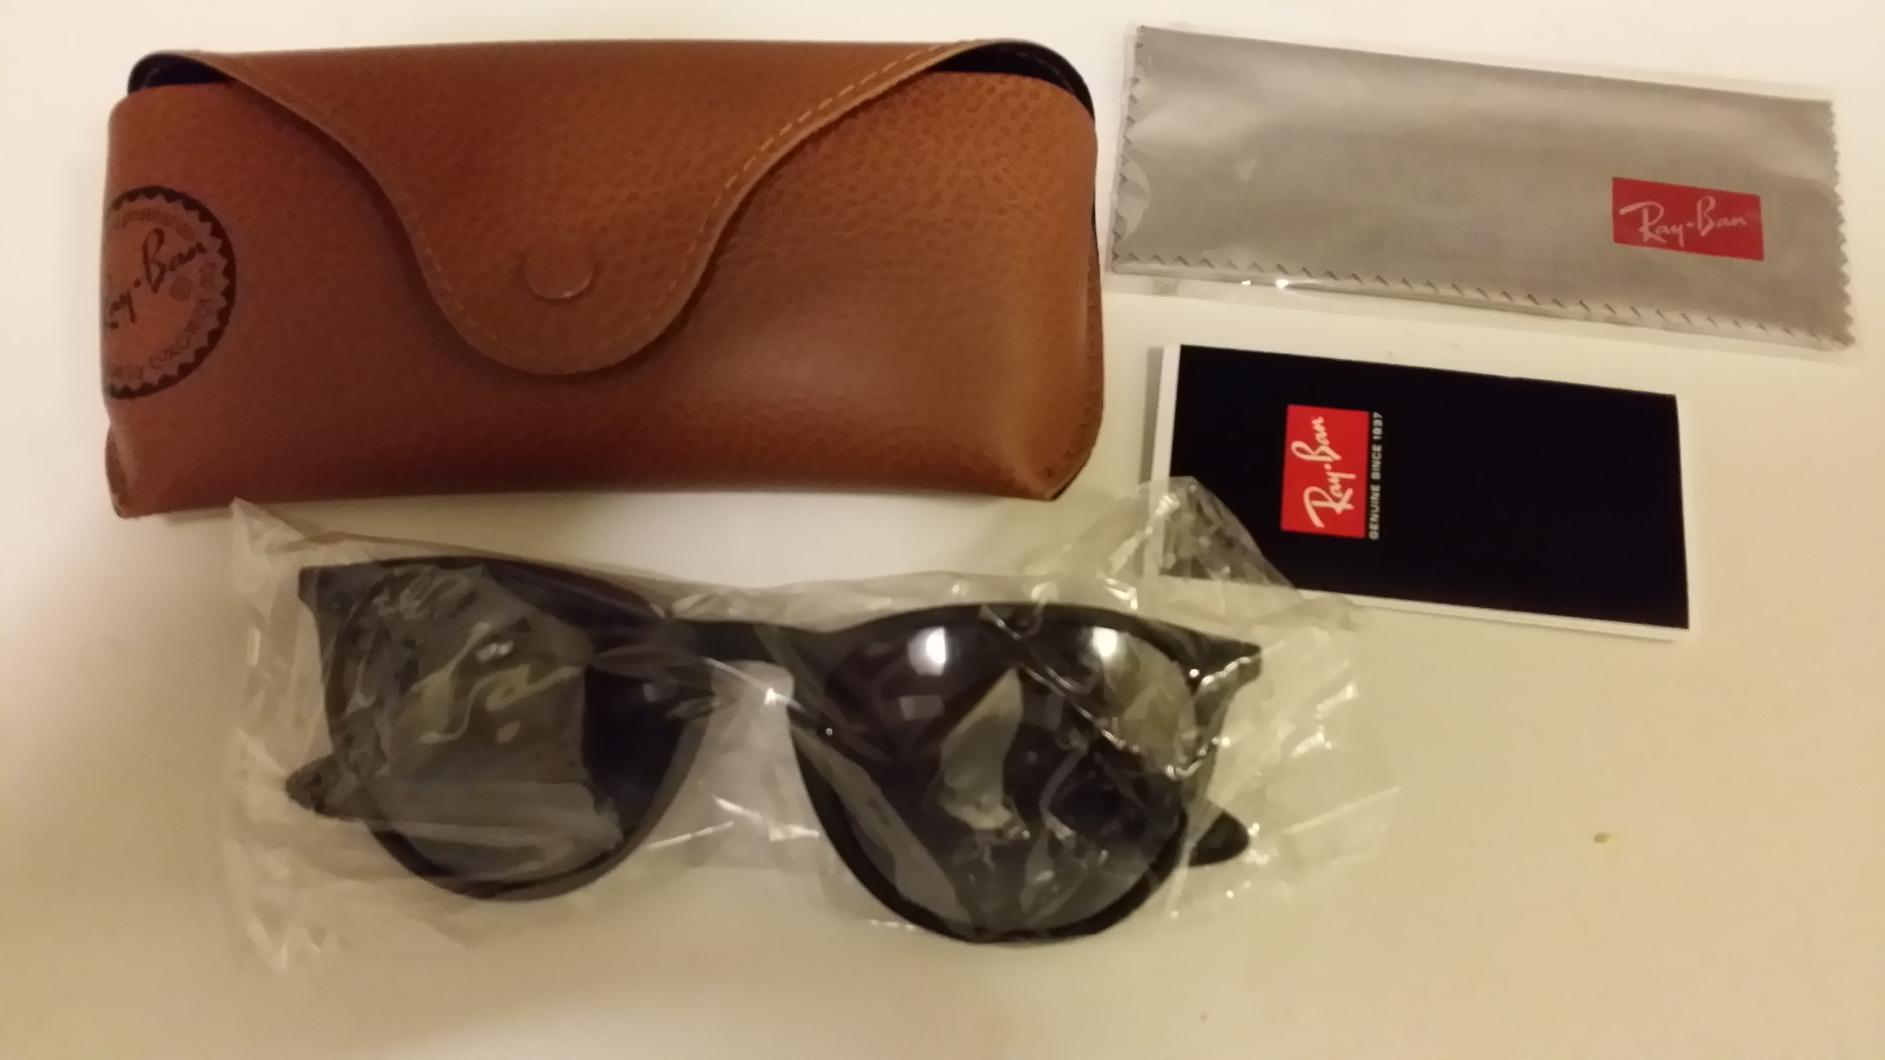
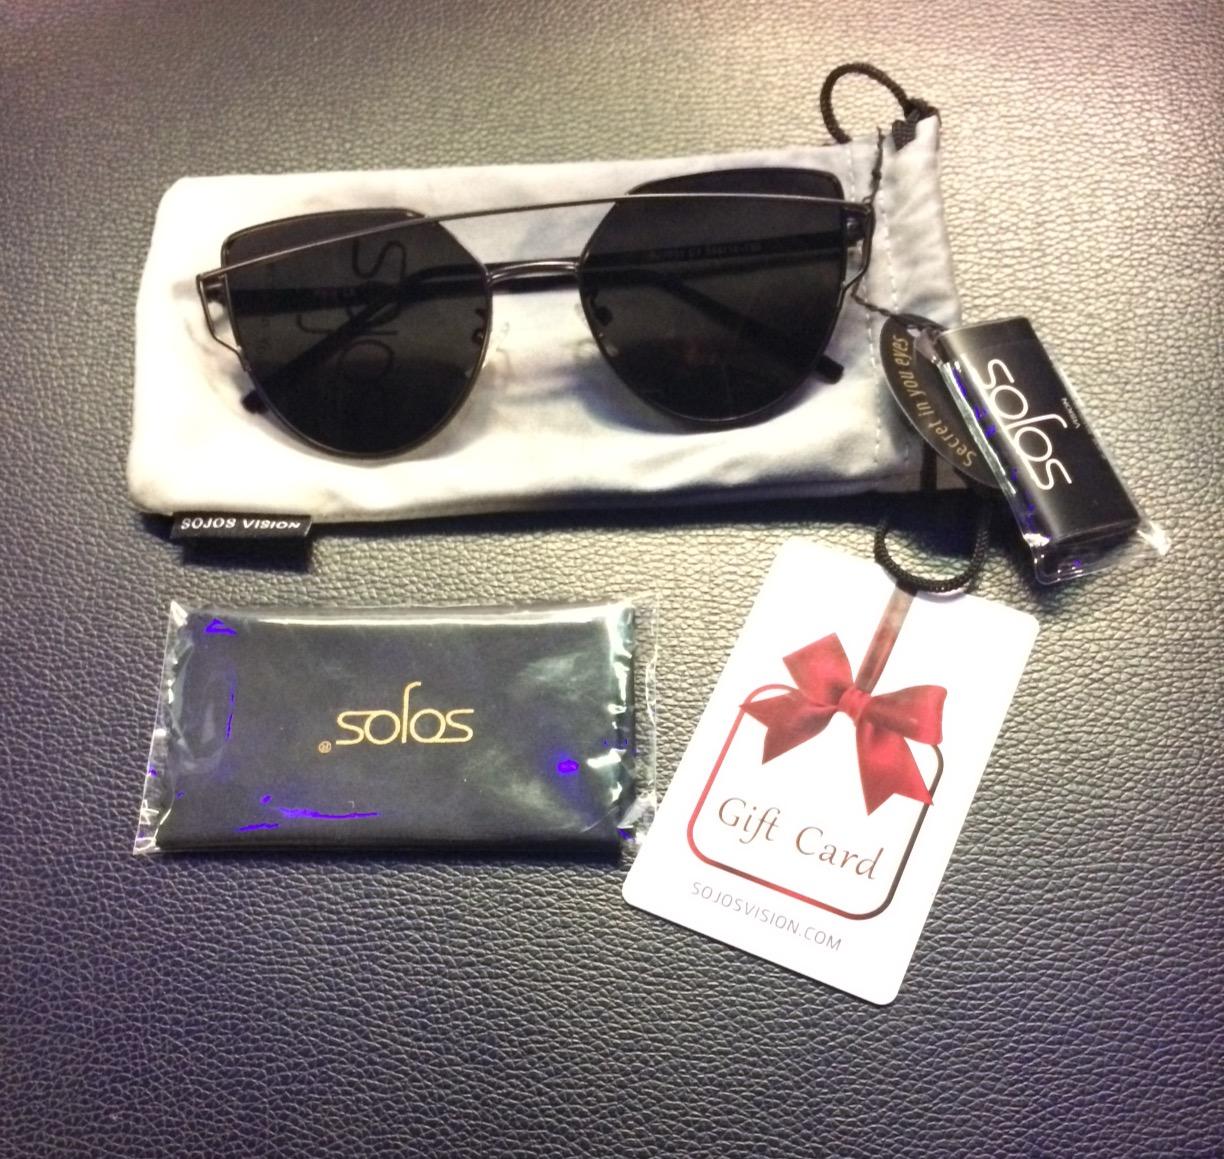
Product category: accessories_sunglasses
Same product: no